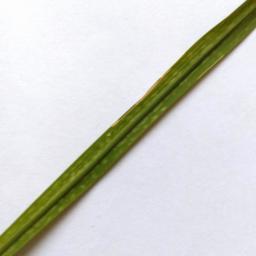
Label: Rice___Healthy